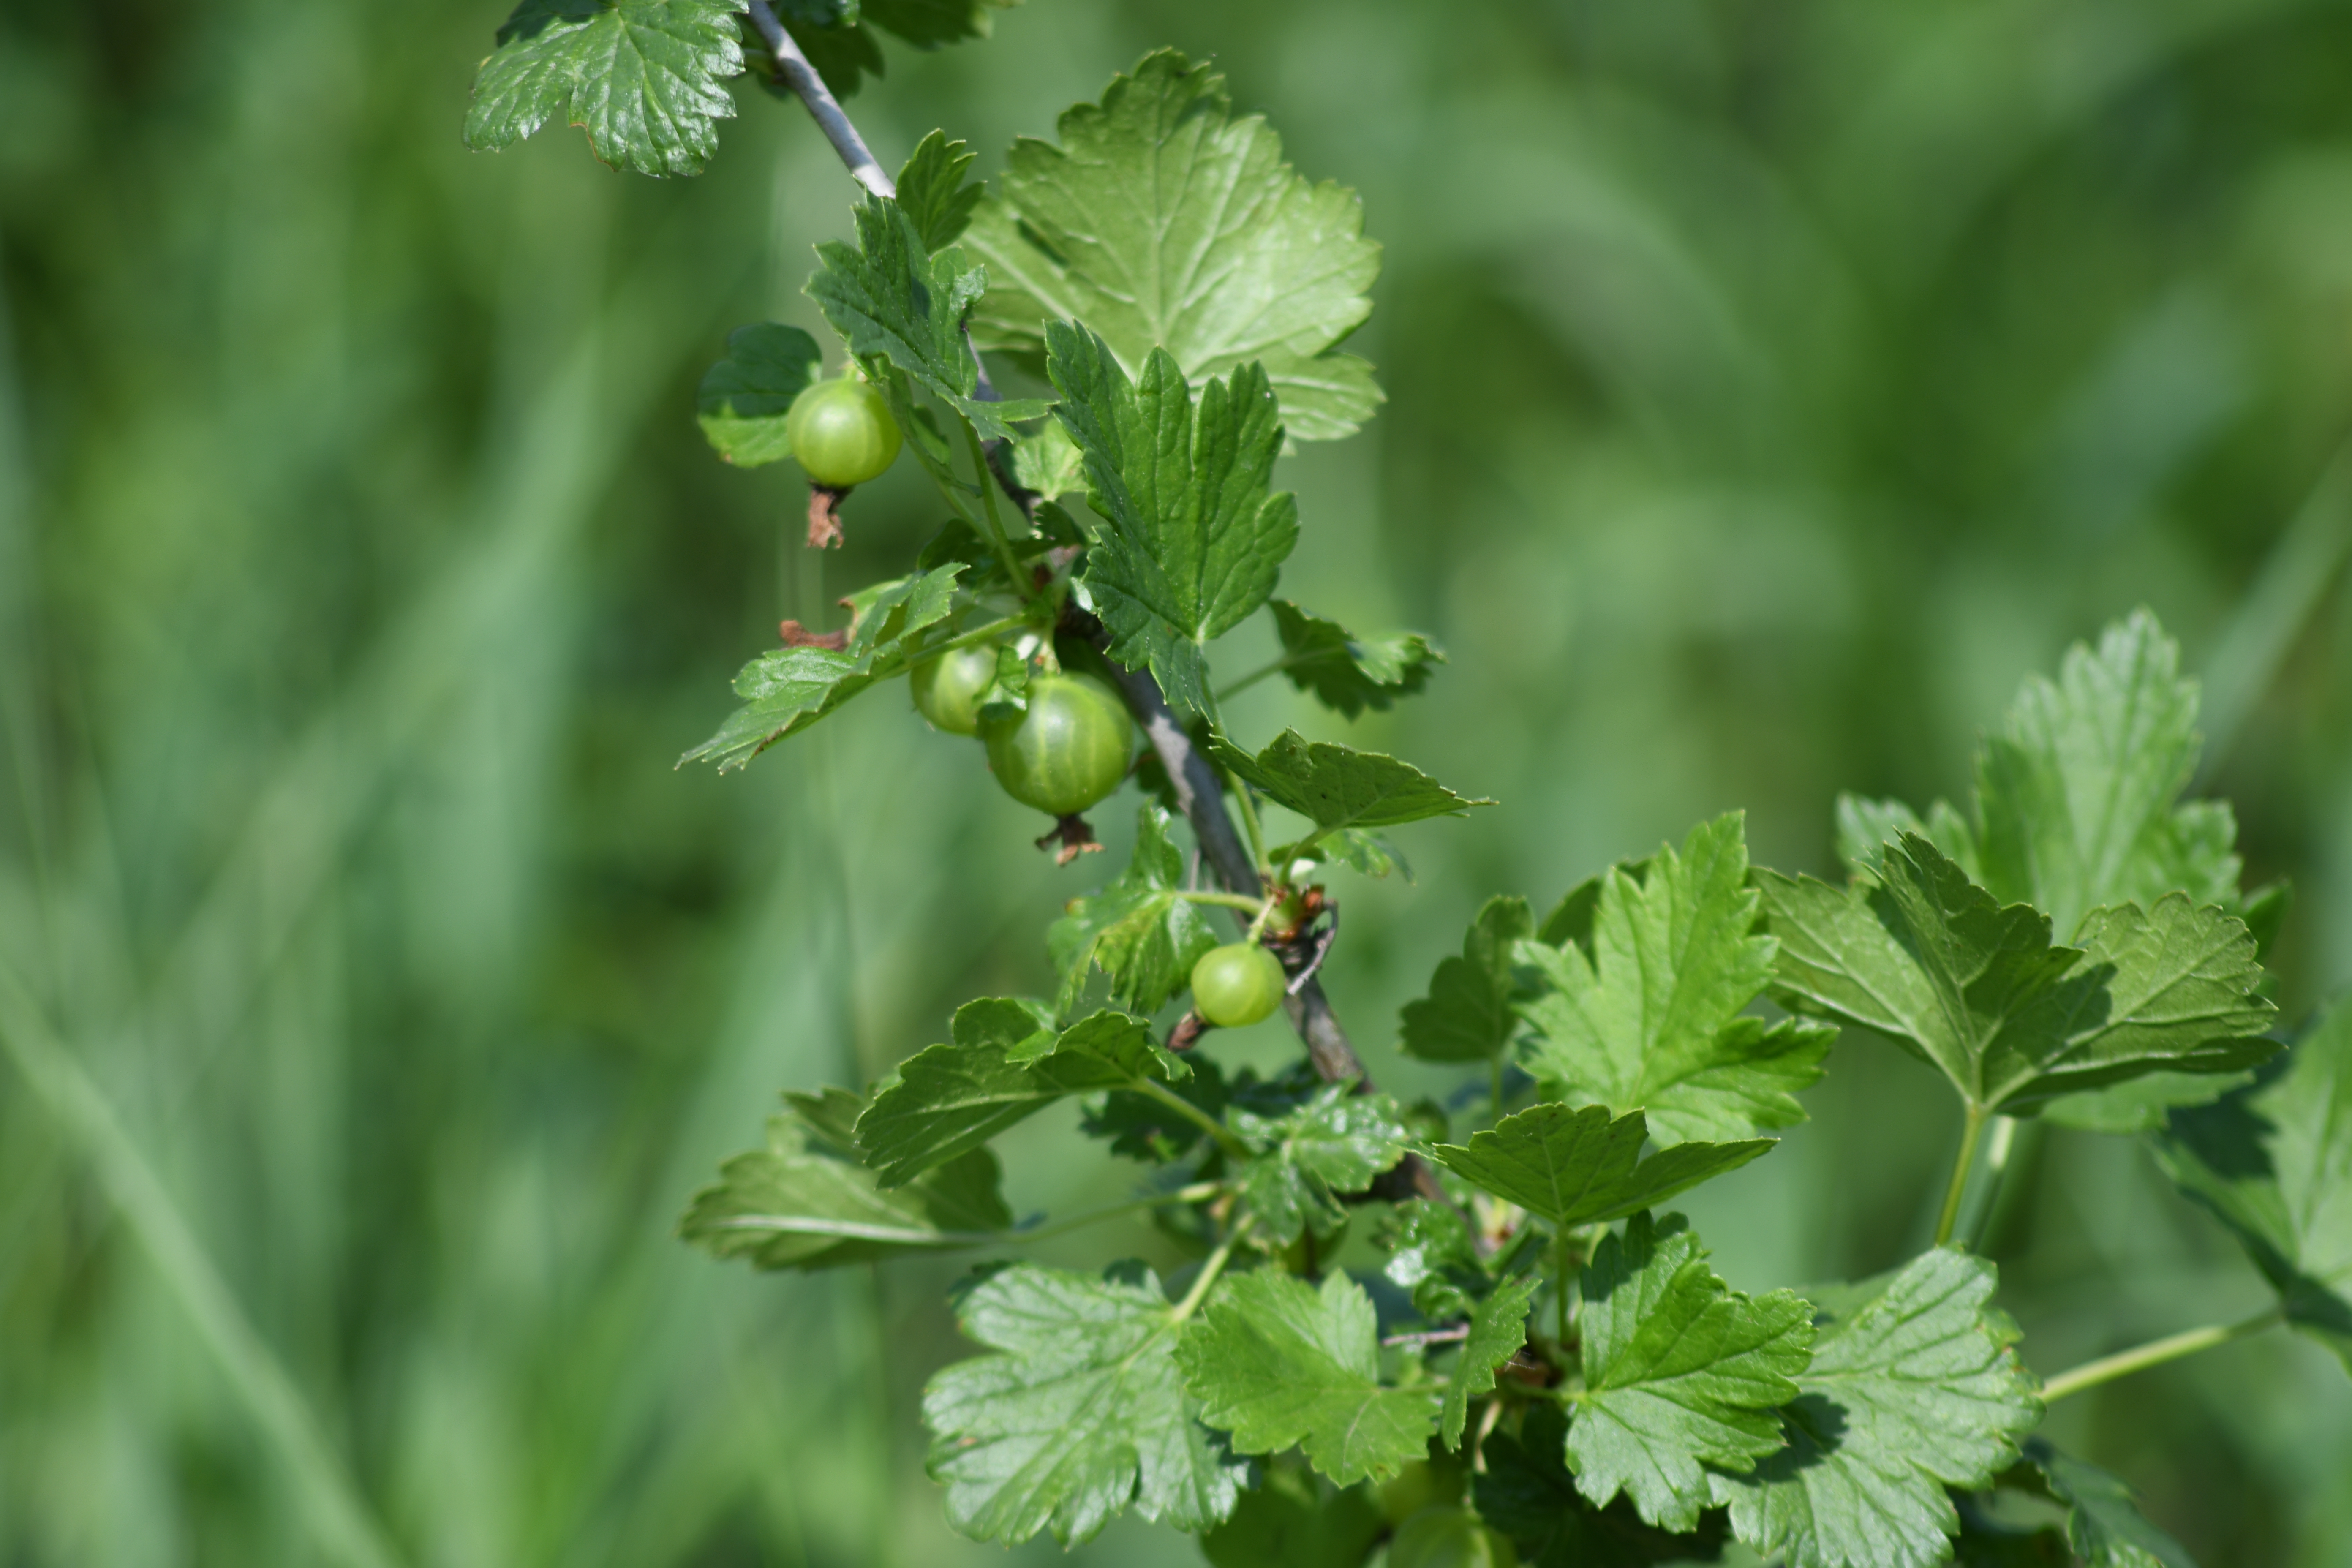
natural, plant, flowering plant, annual plant, tree, subshrub, terrestrial plant, grapevine family, herb, vitis, twig, flower, plant stem, nettle family, herbaceous plant